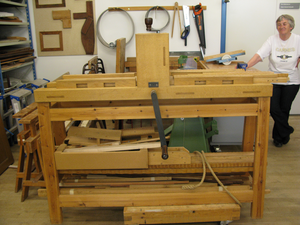
Flammehøvl
Flammelistehøvl. Høvl set på Nationalmuseets møbelkonserveringsværksted i Brede.
Flammelistehøvl #3. Høvl set på Nationalmuseets møbelkonserveringsværksted i Brede.
Flammehøvl eller Flammelistehøvl